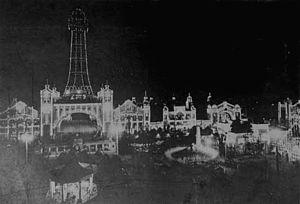
Luna Park est le nom porté par des dizaines de parcs d'attractions, en cours d'exploitation ou disparus, qui ont été ouverts sur tous les continents, depuis 1903.